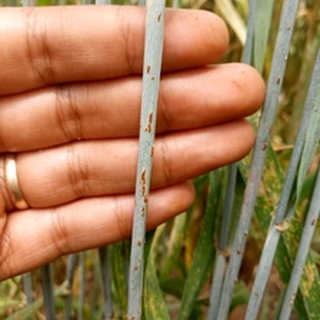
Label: wheat_black_rust